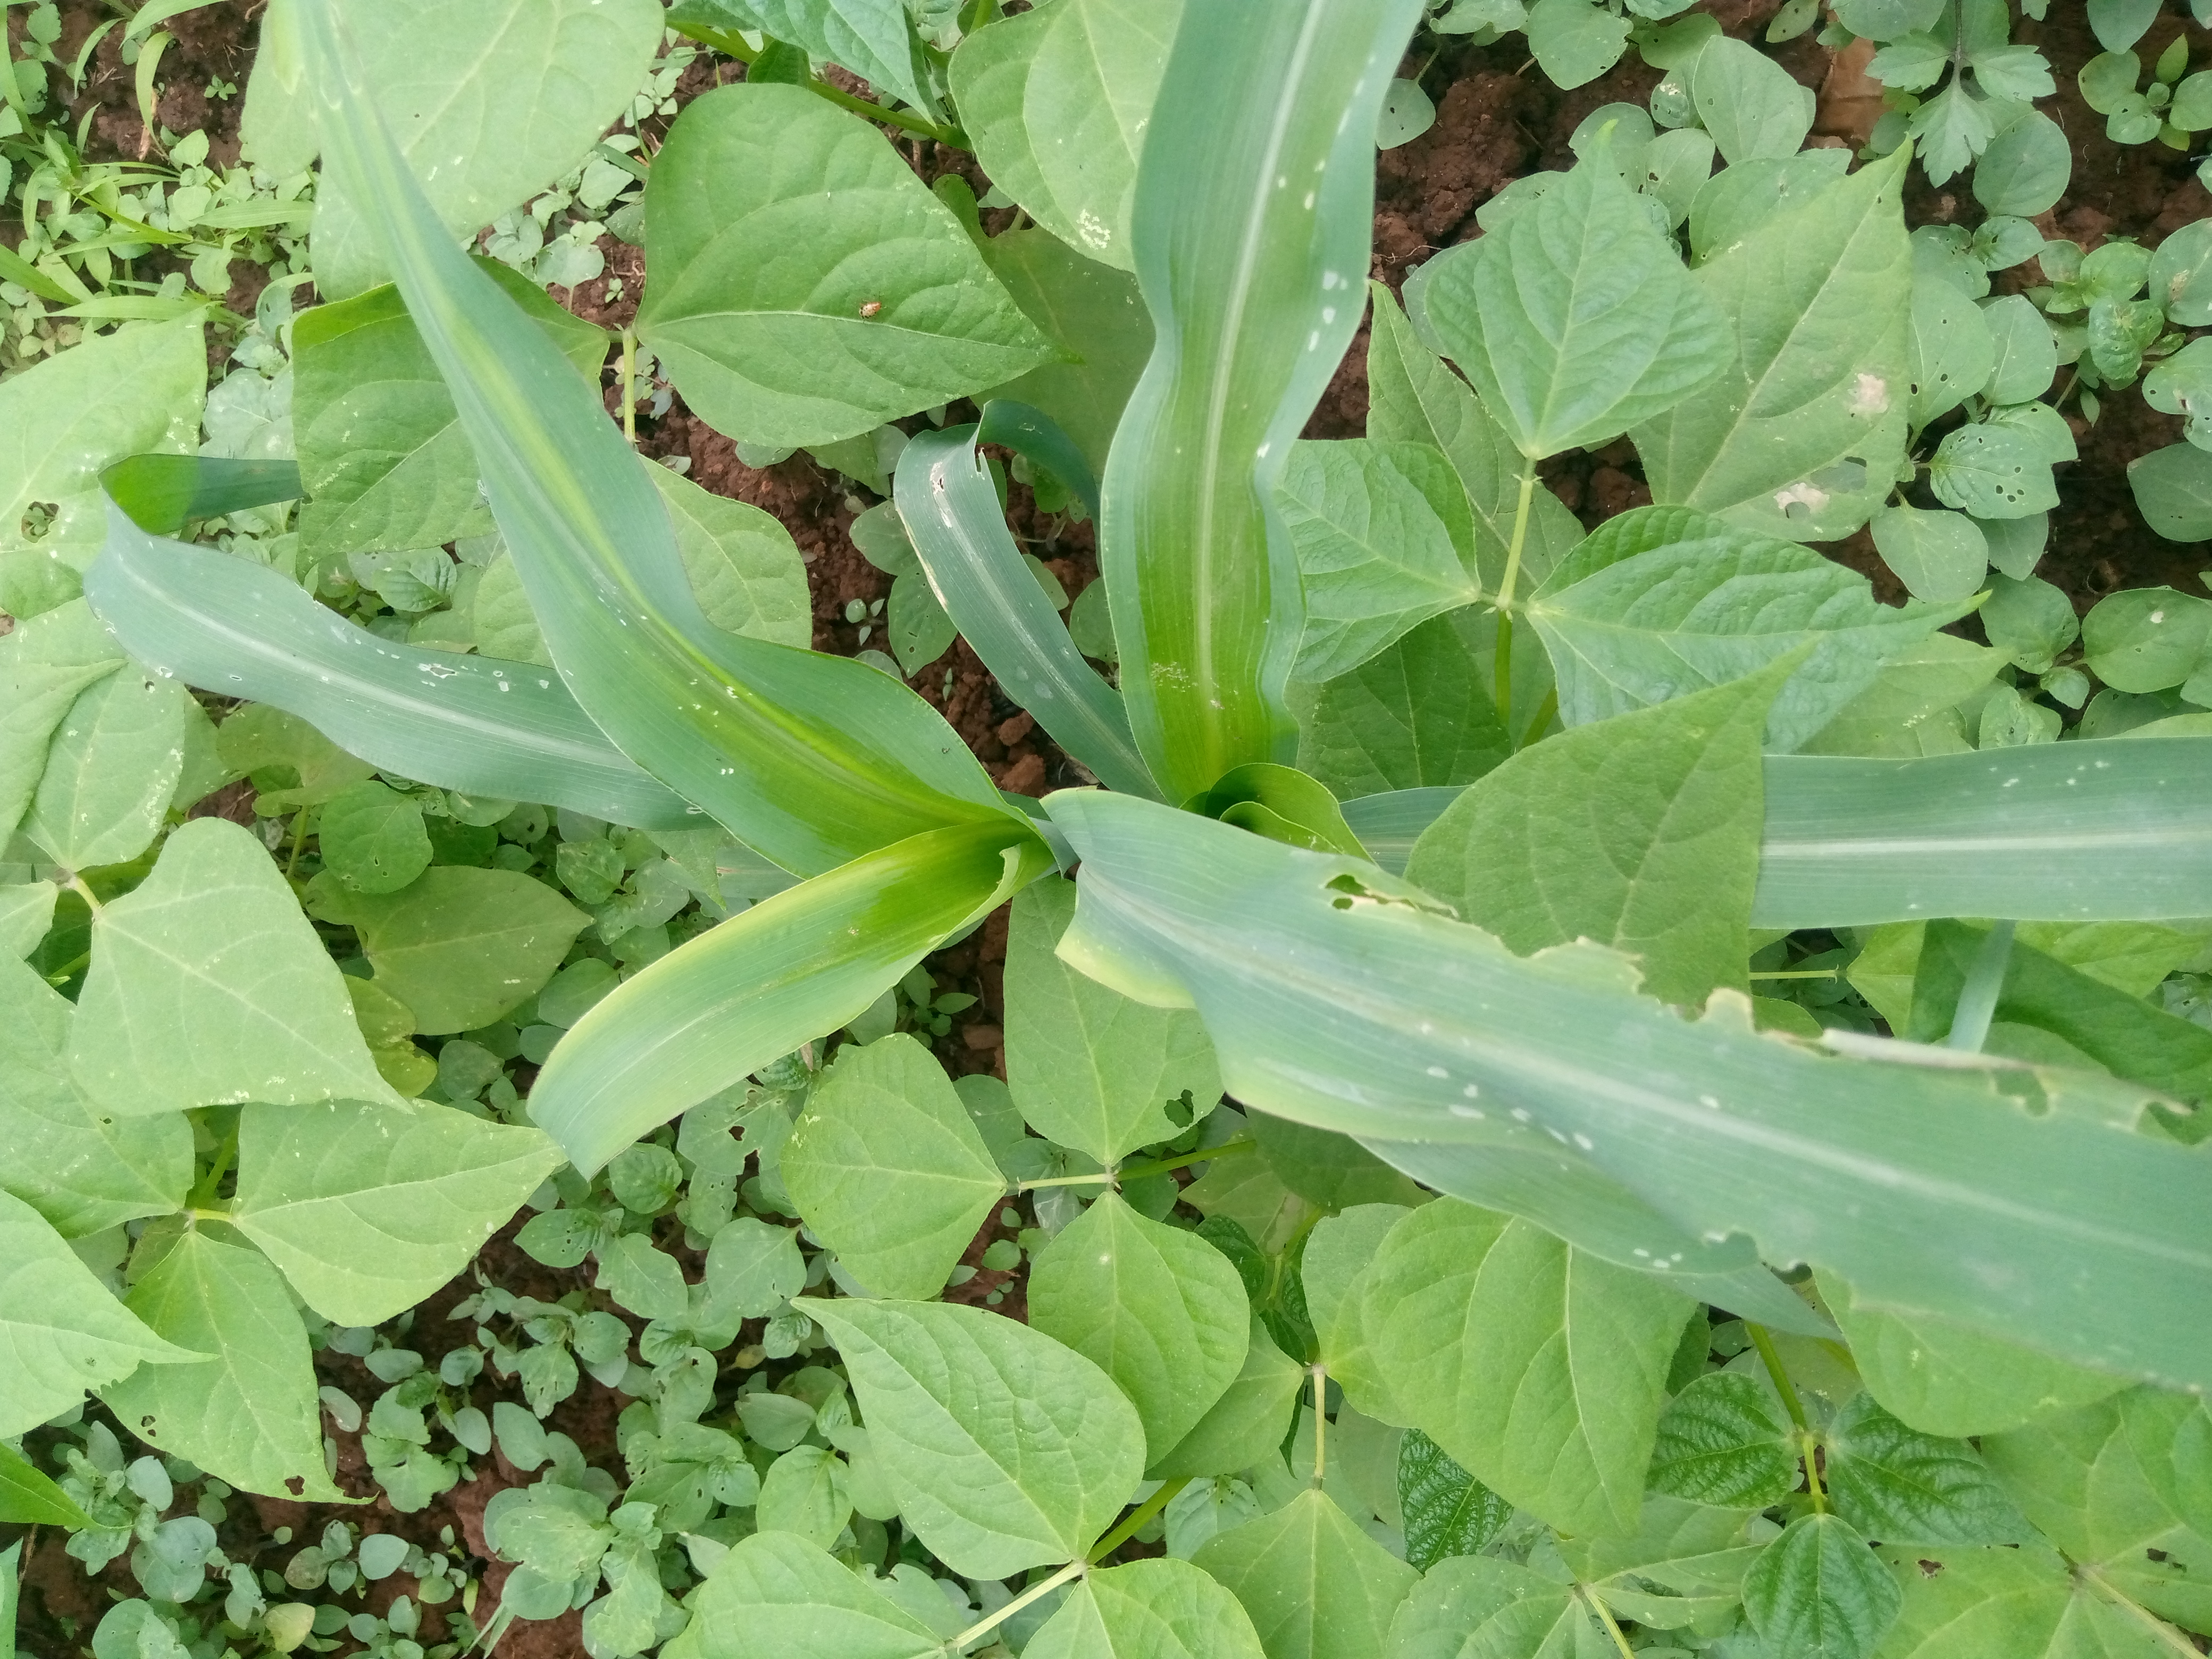
Label: spodoptera_frugiperda